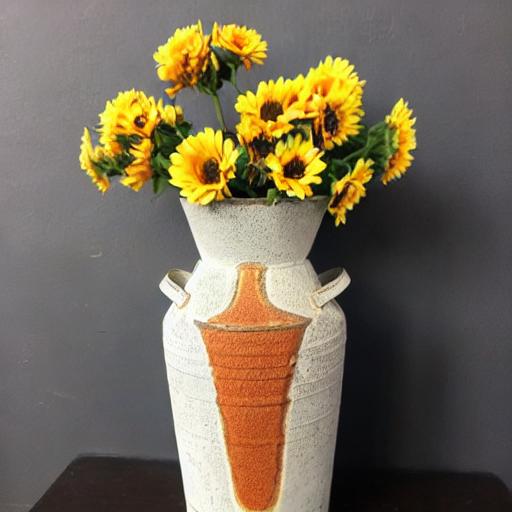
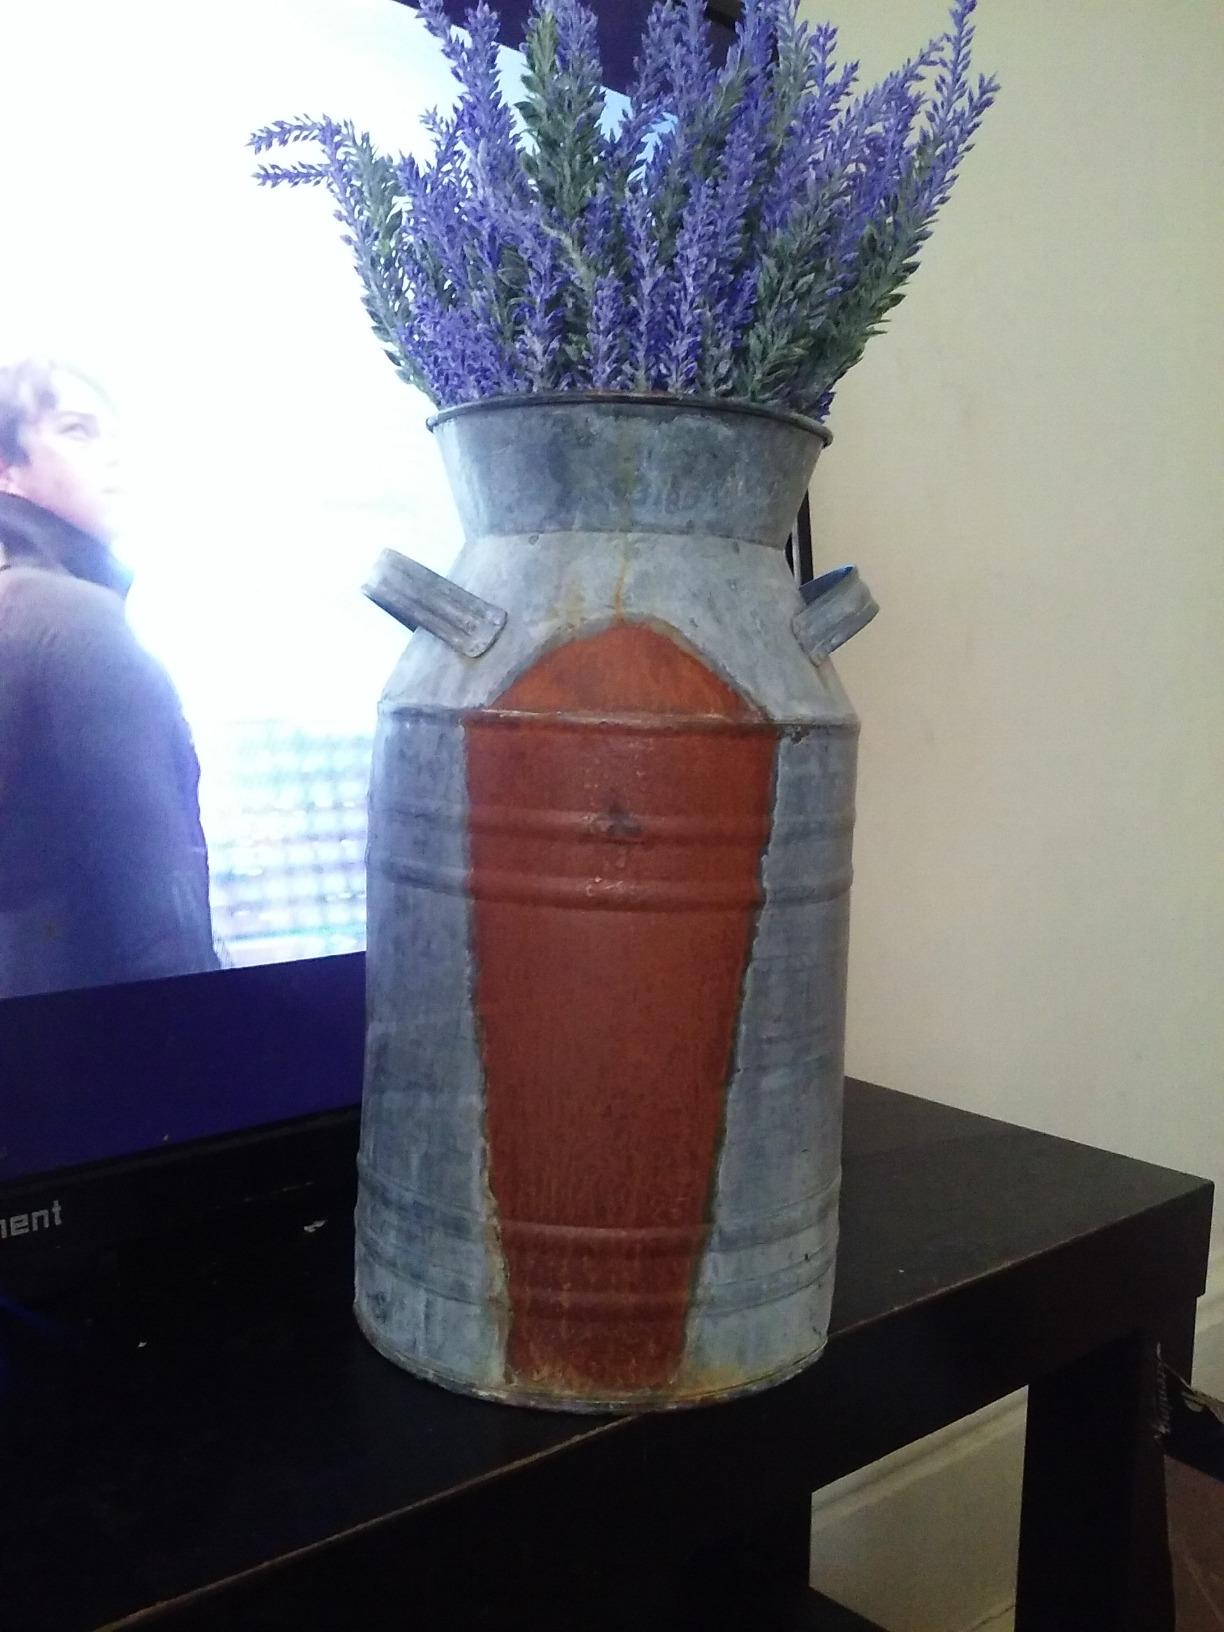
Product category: vase
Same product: no